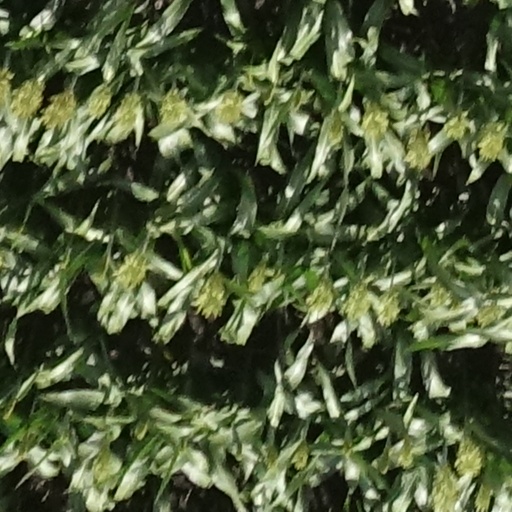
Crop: sorghum